SSZ Stradale

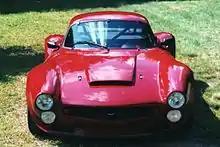
Mark 3, street version

Mark 3.1 cars had the same chassis and body as the 3.0 sans wings. The engines were Chevrolet LS6 aluminum V8s coupled to a Richmond 5-speed. The wheels were changed to a traditional 5-bolt pattern. Like the 3.0, the cars were sold for competition purposes and were available without an engine. Several cars have been converted to street use.